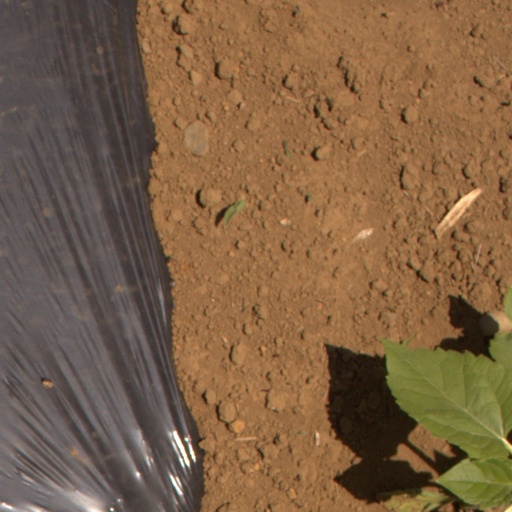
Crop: Jerusalem artichoke